Wilton Gregory

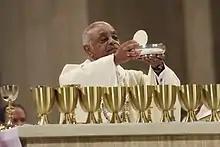
Archbishop Gregory celebrates Mass at the Basilica of the National Shrine of the Immaculate Conception (2019).

On October 25, 2020, Francis announced he would raise Gregory to the rank of cardinal at the consistory of November 28, 2020. At that consistory, Francis created him a cardinal-priest, with the titular church of Immacolata Concezione di Maria a Grottarossa in Rome. Gregory became the first African-American cardinal in history. In December 2020, Francis named Gregory as a member of the Dicastery for the Laity, Family and Life at the Vatican. Gregory participated as a cardinal elector in the 2025 papal conclave that elected Pope Leo XIV.